Nahum Nir

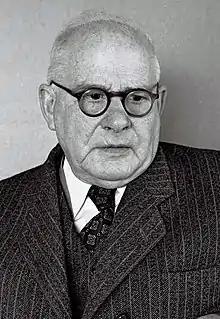
Nir in 1956

Nahum Nir-Rafalkes (17 March 1884 – 10 July 1968) was a Zionist activist, Israeli politician and one of the signatories of the Israeli declaration of independence. He was the only Speaker of the Knesset not to have been a member of the ruling party until Benny Gantz in 2020.